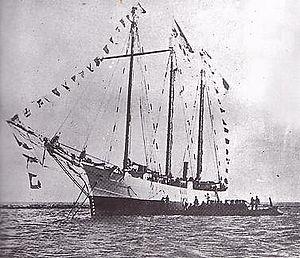
L’expédition Amundsen menée par le Norvégien Roald Amundsen à bord du Fram jusqu'à l'extrême Est de la mer de Ross, fut la première à atteindre le pôle Sud. Lui et quatre autres hommes arrivèrent à ski, menés par des chiens de traîneaux jusqu'au pôle le 14 décembre 1911, un mois avant une expédition britannique menée par Robert Falcon Scott. Amundsen et ses coéquipiers revinrent sains et saufs à leur base et apprirent par la suite que Scott et ses hommes avaient été trouvés morts dans leur tente lors de leur retour du pôle. Dans sa poche, Scott avait une lettre d'Amundsen adressée au roi Haakon de Norvège.
L’expédition antarctique japonaise ou expédition Shirase est la première expédition japonaise en Antarctique. Dirigée par le militaire japonais Shirase Nobu sur le navire Kainan Maru, elle eut lieu de 1ᵉʳ décembre 1910 au 20 juin 1912, lors de l'âge héroïque de l'exploration en Antarctique. Son objectif, la course au pôle Sud, est cependant rapidement abandonnée face à la concurrence et aux difficultés rencontrées.